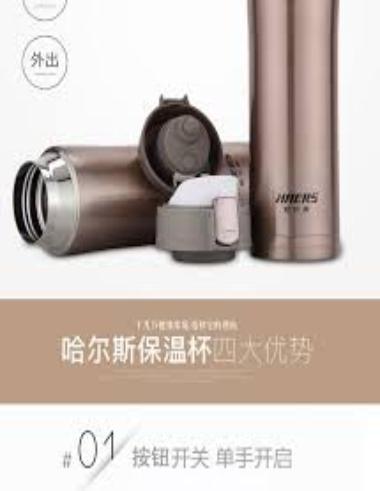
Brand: haers
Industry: Necessities